Pyramid of Unas

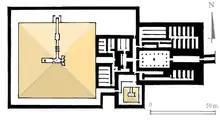
A map of Unas's main pyramid complex.

Unas's complex is situated between the pyramid of Sekhemkhet and the south-west corner of the pyramid complex of Djoser. It is in symmetry with the pyramid of Userkaf situated at the north-east corner, in Saqqara. Old Kingdom mortuary complexes consist of five essential components: (1) a valley temple; (2) a causeway; (3) a mortuary temple; (4) a cult pyramid; and (5) the main pyramid. Unas's monument has all of these elements: the main pyramid, constructed six steps high from limestone blocks; a valley temple situated in a natural harbour at the mouth of a wadi; a causeway constructed using the same wadi as a path; a mortuary temple similar in layout to that of Unas's predecessor, Djedkare Isesi's, and a cult pyramid in the south of the mortuary temple. The pyramid, mortuary temple and cult pyramid were enclosed by a tall perimeter wall. The perimeter wall from the north-east to north-west corner is about long, and stretches from north to south.